Illustrating Middle-earth

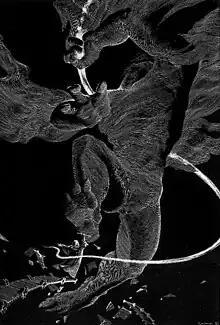
Gandalf fighting the Balrog on the bridge of Khazad-dûm. Scraperboard by Alexander Korotich, 1981

Since the publication of J. R. R. Tolkien's "The Hobbit" in 1937, artists including Tolkien himself have sought to capture aspects of Middle-earth fantasy novels in paintings and drawings. He was followed in his lifetime by artists whose work he liked, such as Pauline Baynes, Mary Fairburn, Queen Margrethe II of Denmark, and Ted Nasmith, and by some whose work he rejected, such as Horus Engels for the German edition of "The Hobbit".